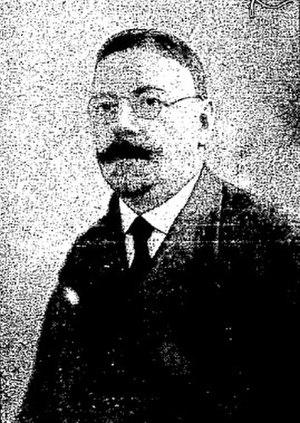
Eugenio Pio Zolli, né Israel Anton Zoller le 27 septembre 1881 à Brody, en Galicie, et mort le 2 mars 1956 à Rome, est un ancien grand-rabbin de Rome, qui s'est converti au catholicisme en 1945.
Eugenio Maria Giuseppe Giovanni Pacelli, né à Rome, le 2 mars 1876 et mort à Castel Gandolfo le 9 octobre 1958, est élu pour être le 260ᵉ évêque de Rome et donc pape de l’Église catholique, qu'il gouverne sous le nom de Pie XII de 1939 à sa mort.